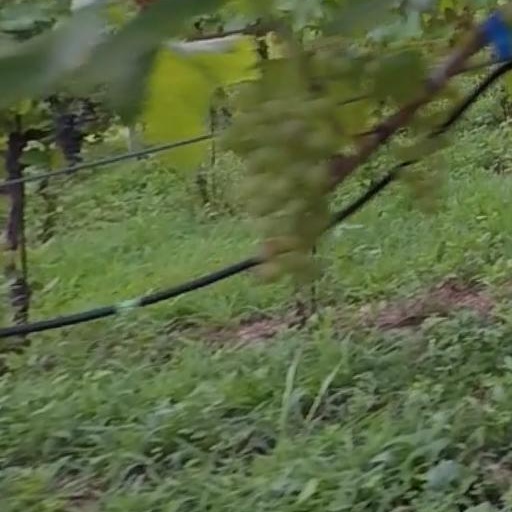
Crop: grape